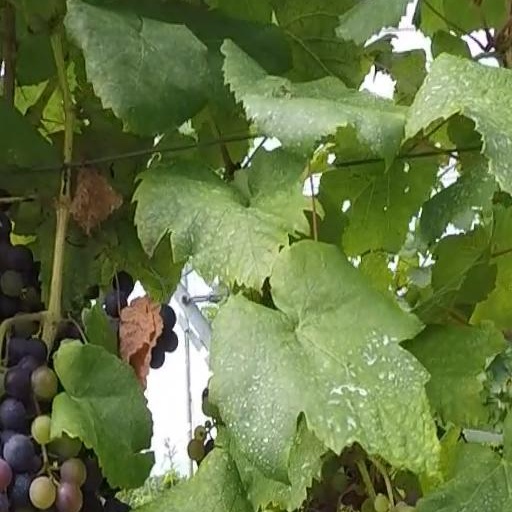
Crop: grape